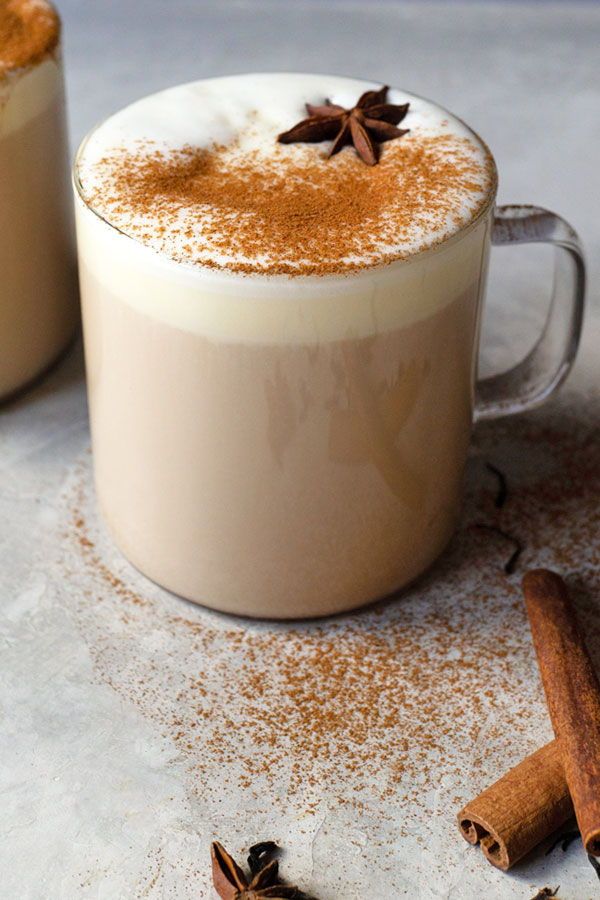
Dish: chai